Scott Wood

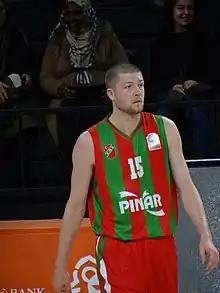
Wood in 2018

Scott Douglas Wood II (born June 21, 1990) is an American former professional basketball player. He played college basketball for North Carolina State University.